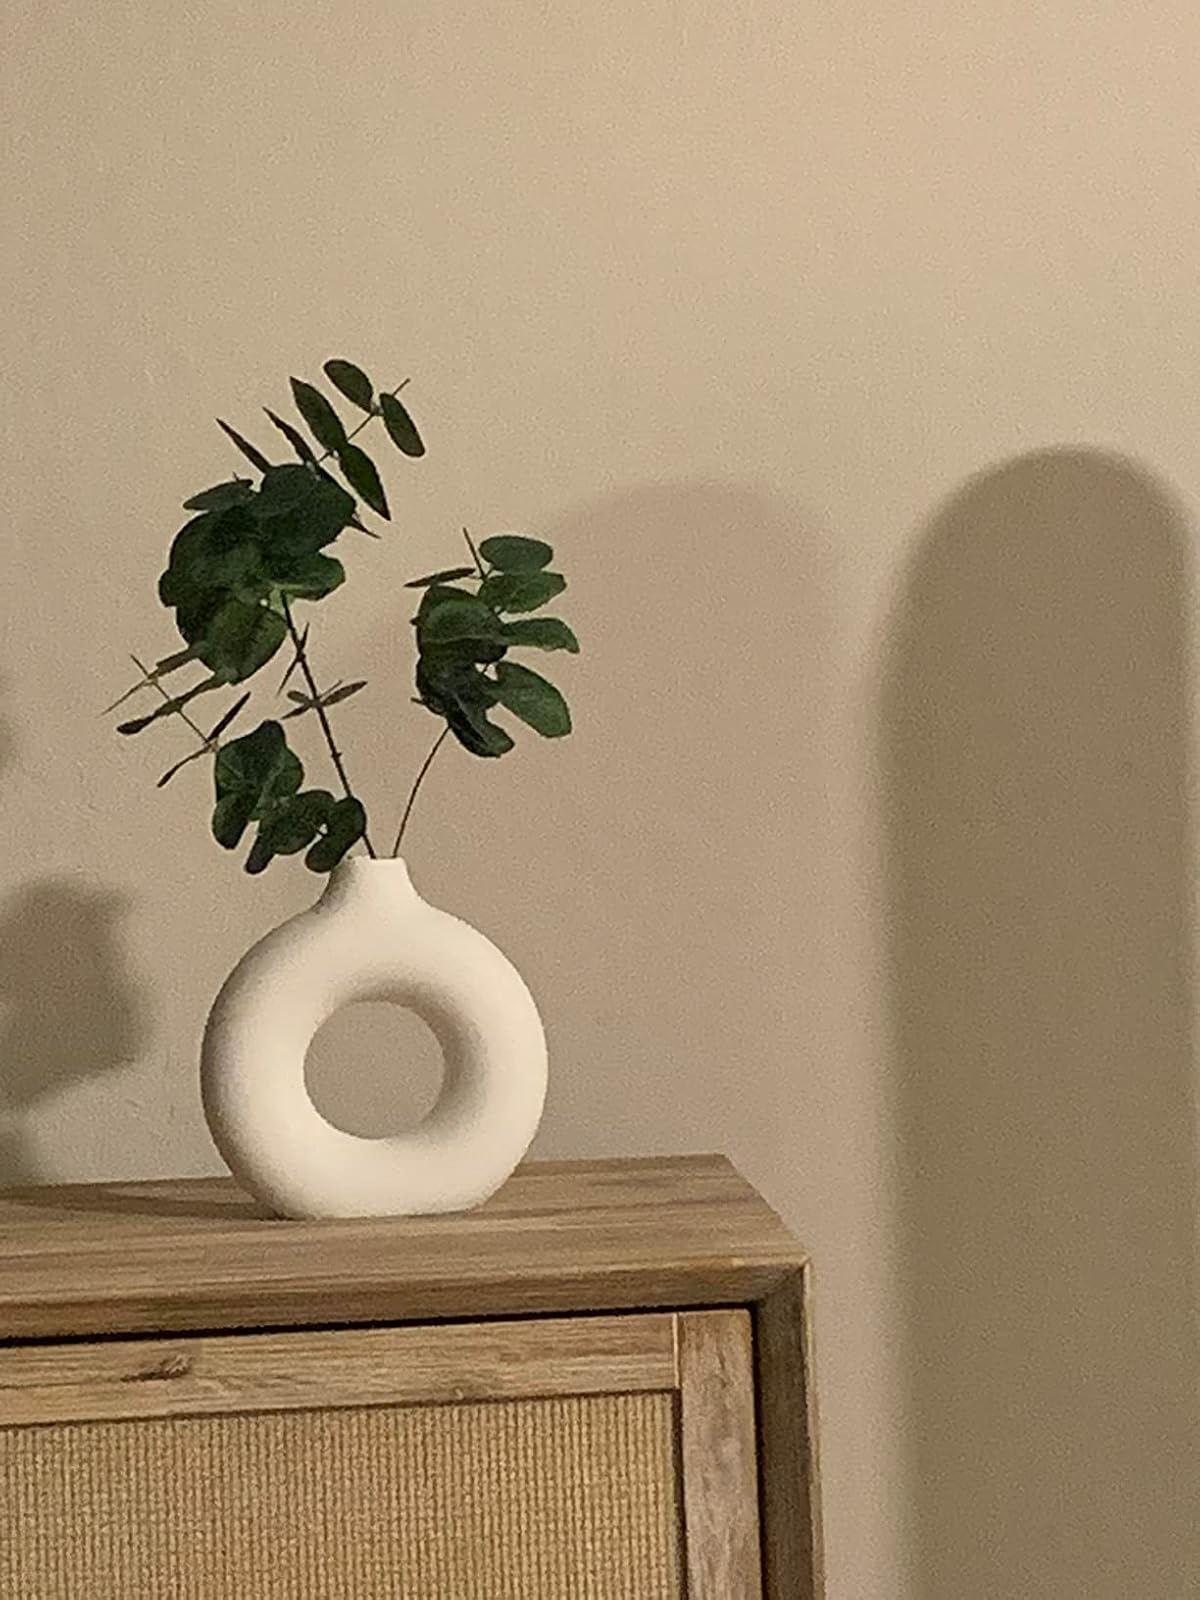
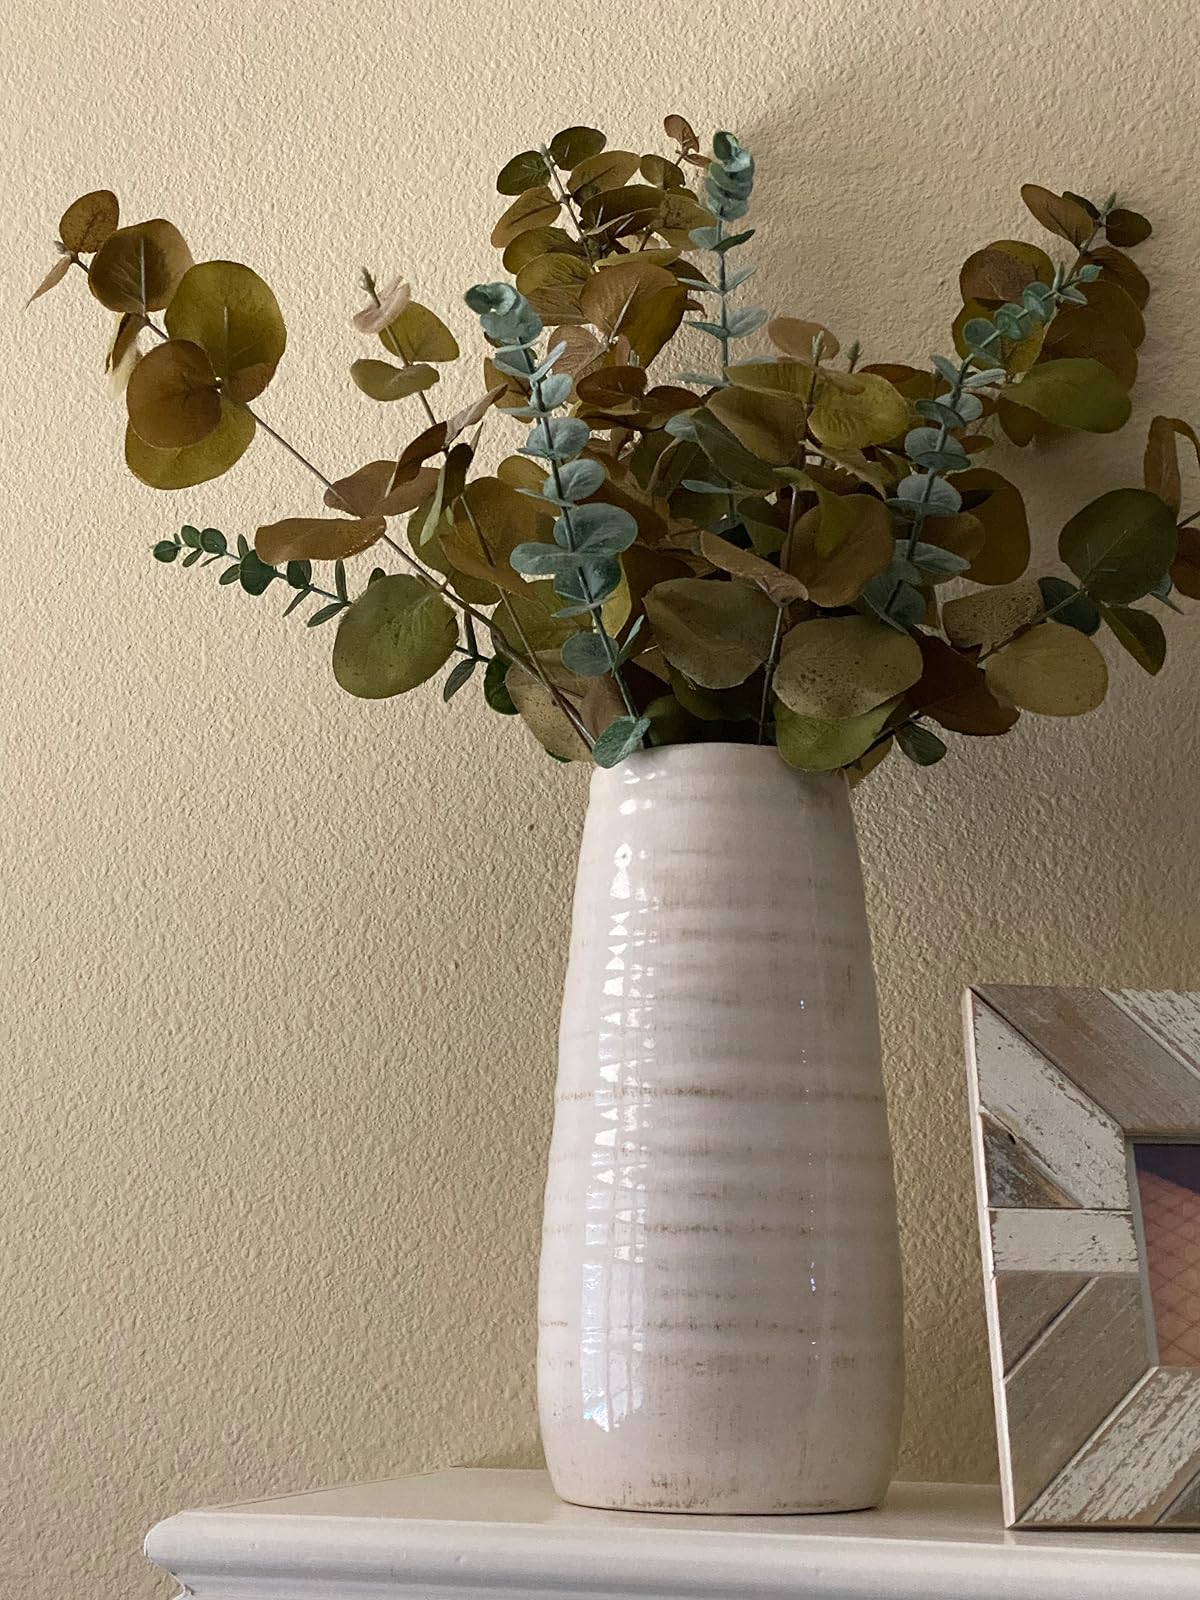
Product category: vase
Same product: no